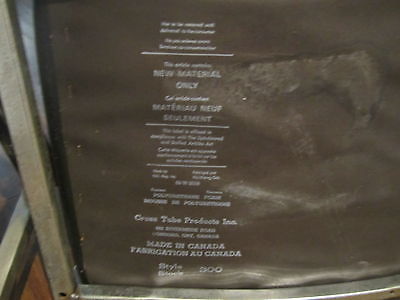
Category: chair